Marcelle Semmer

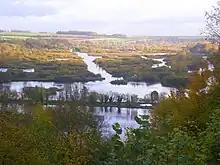
View from Éclusier-Vaux of the Somme River.

By August 1914, the start of World War I, she was about 21 years old. Although most villagers had evacuated to safety as enemy troops approached, Semmer decided to remain there to care for the injured or elderly, including a 90-year-old neighbor.